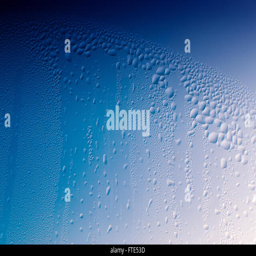
condensation forms water droplets on the surface of a clear glass house interior window .